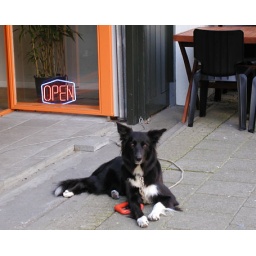
dogs and cats in amsterdam